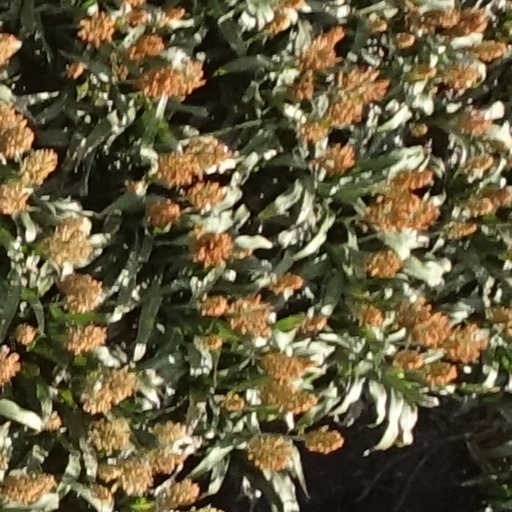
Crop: sorghum